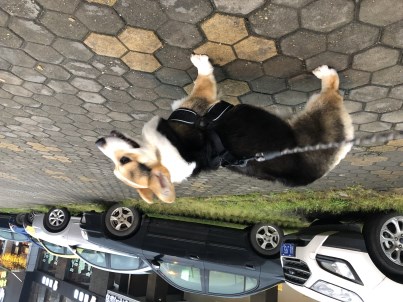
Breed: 2909-n000116-Cardigan